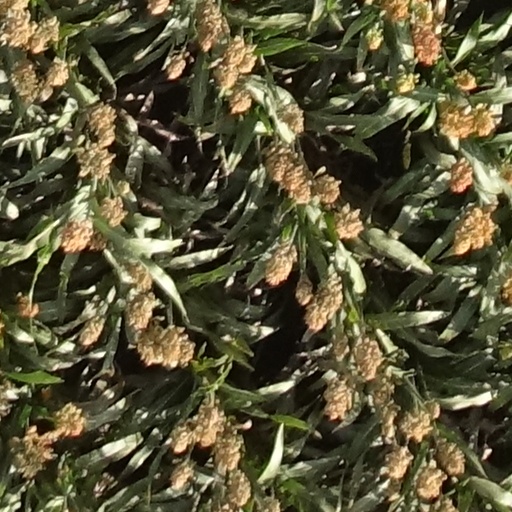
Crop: sorghum